Ralph Townsend

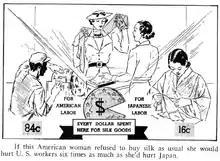
Townsend often used economic arguments in opposition to confrontation with Japan. This picture, from the pamphlet, "There Is No Halfway Neutrality", argues that boycotting raw silk from Japan would mainly harm US clothes-makers.

After returning from Japan, Townsend, who described himself as a "conservative", was highly active in writing articles, delivering lectures, and making radio broadcasts in support of the movement to keep the United States out of the conflicts in Asia and Europe. In explaining the reason for his participation in the pro-neutrality movement, Townsend stated that while serving as a consul abroad he had "learned enough of the rottenness of international politics ... to wish to do my part of peace for this country."